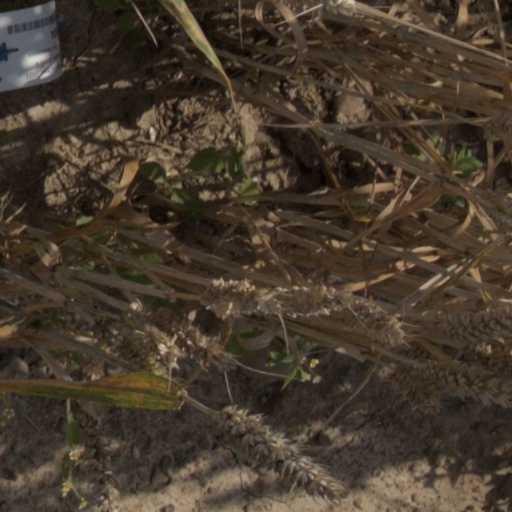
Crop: wheat